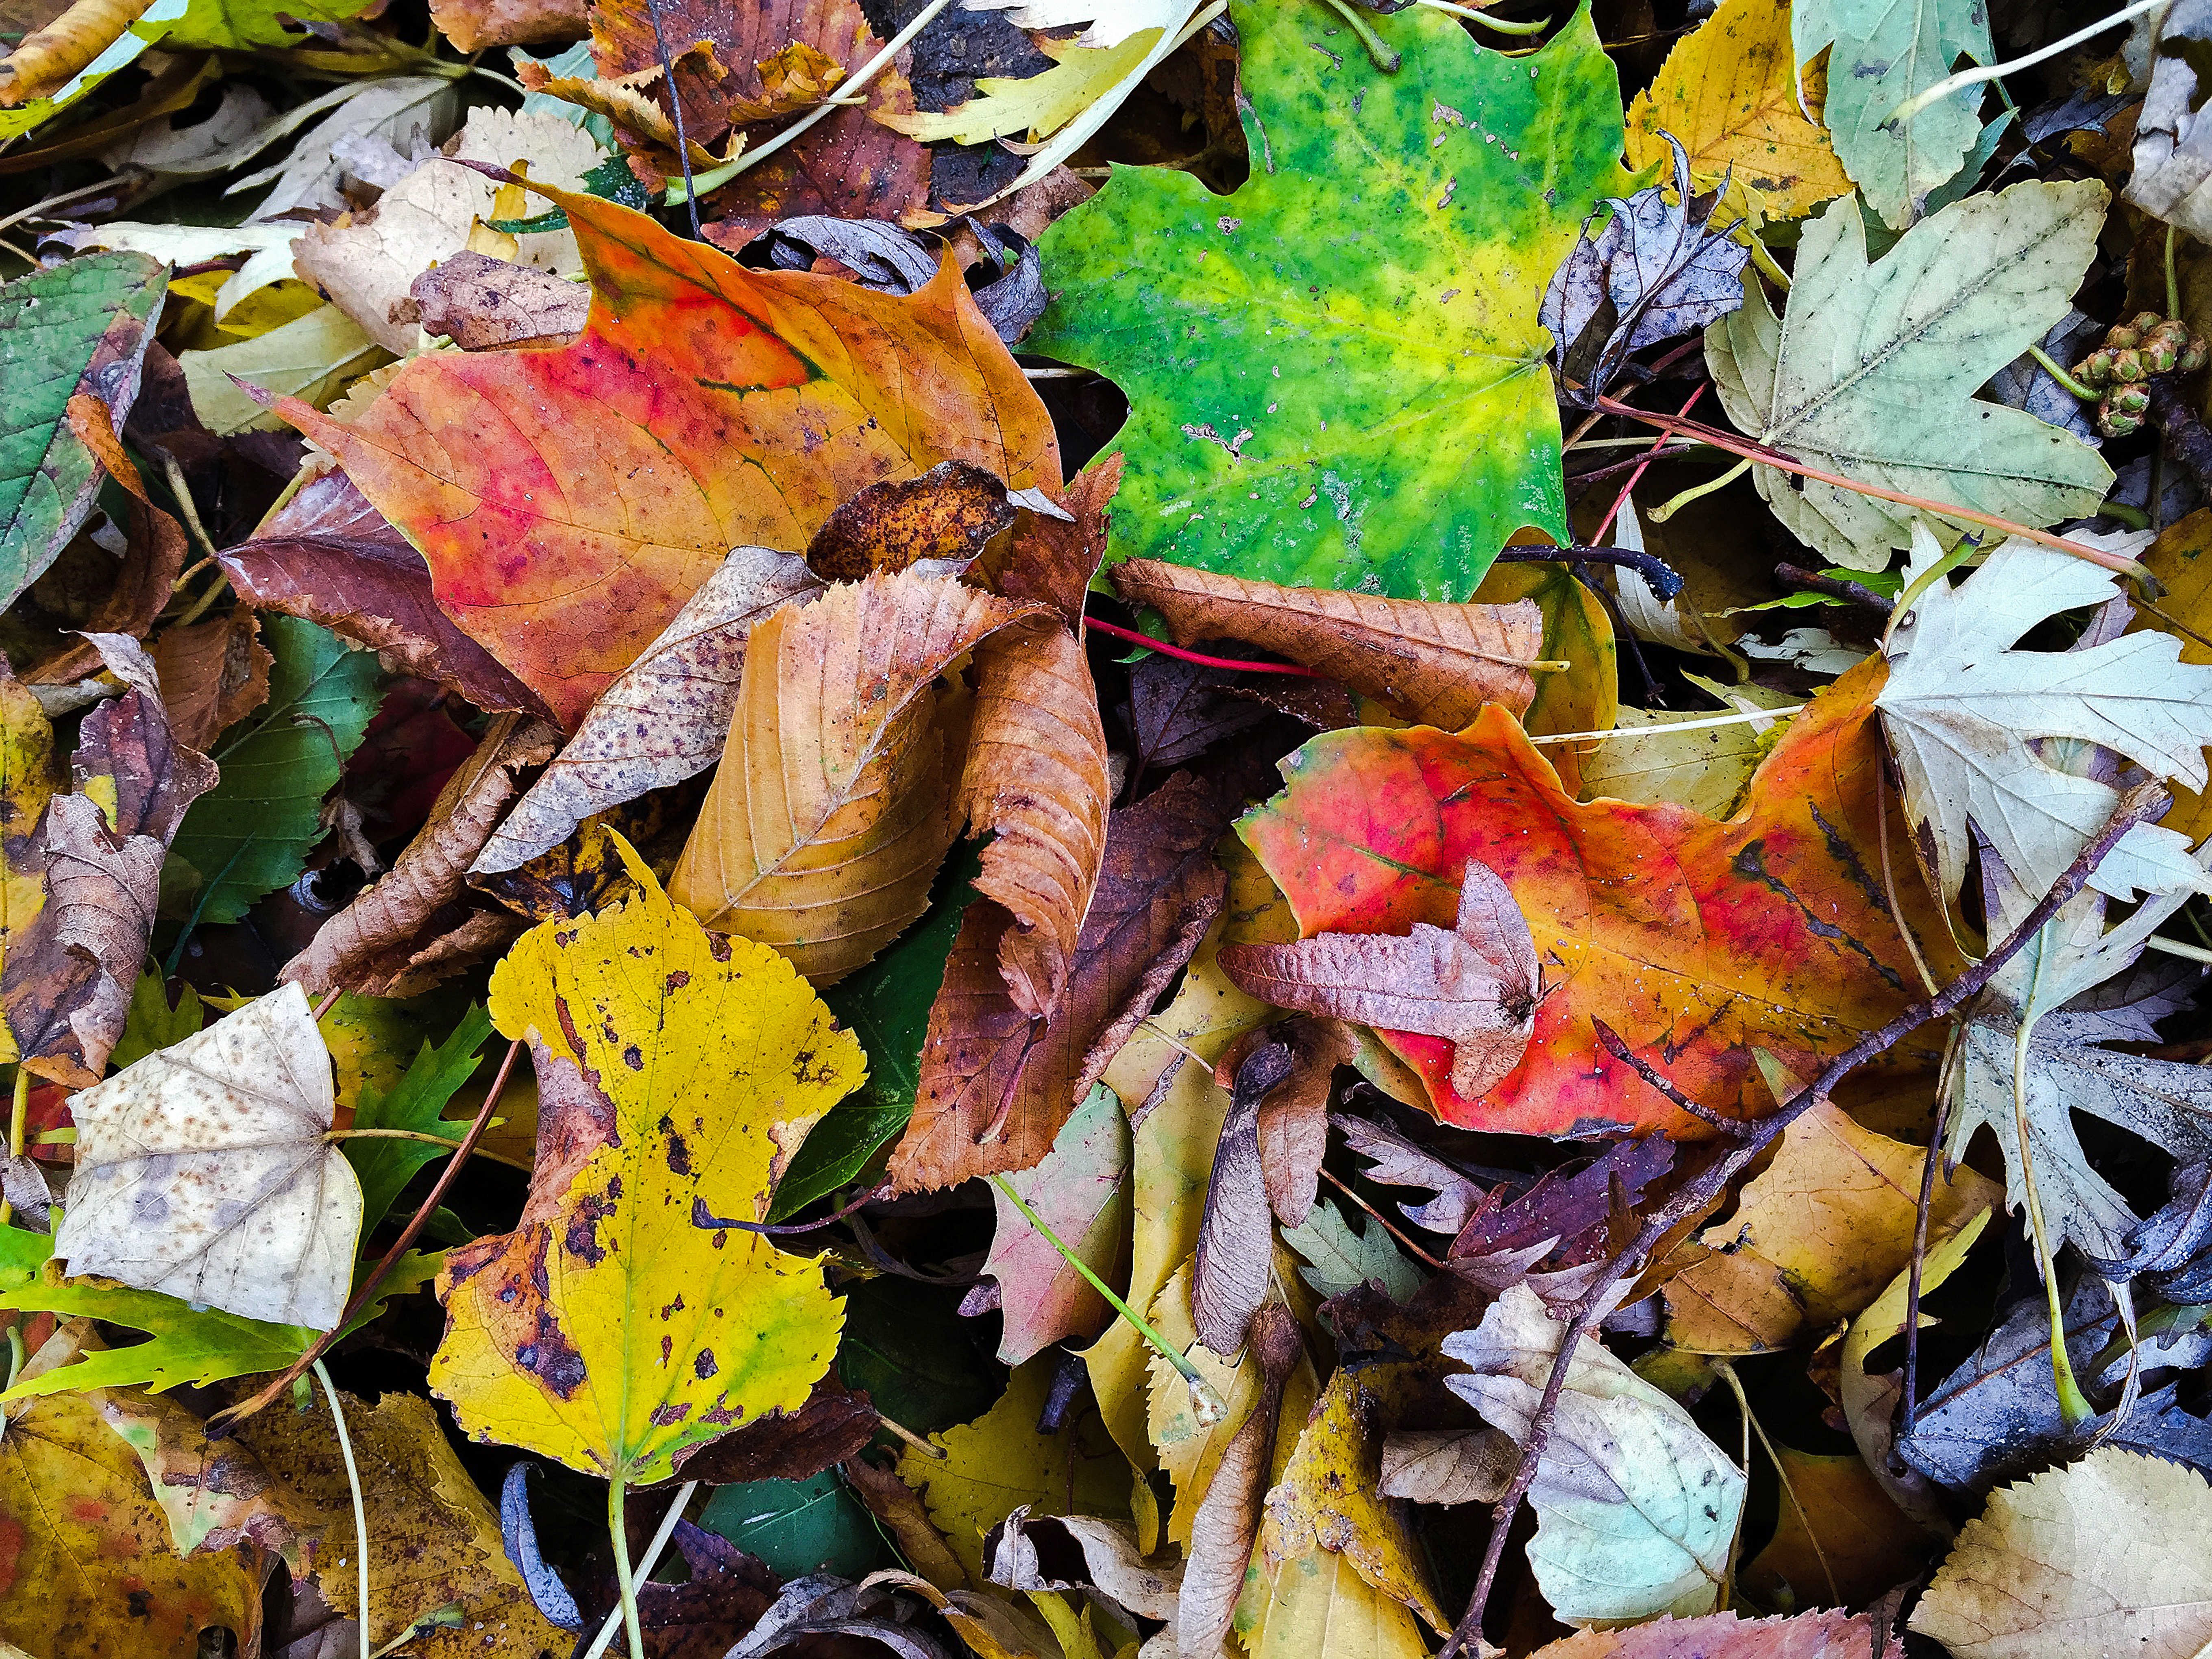
tree, nature, branch, plant, leaf, flower, spring, color, autumn, botany, yellow, flora, season, leaves, deciduous, fall foliage, woody plant